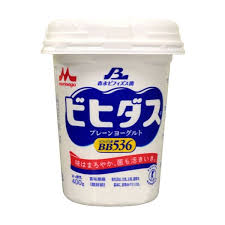
Waste category: plastic